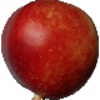
Label: Nectarine 1